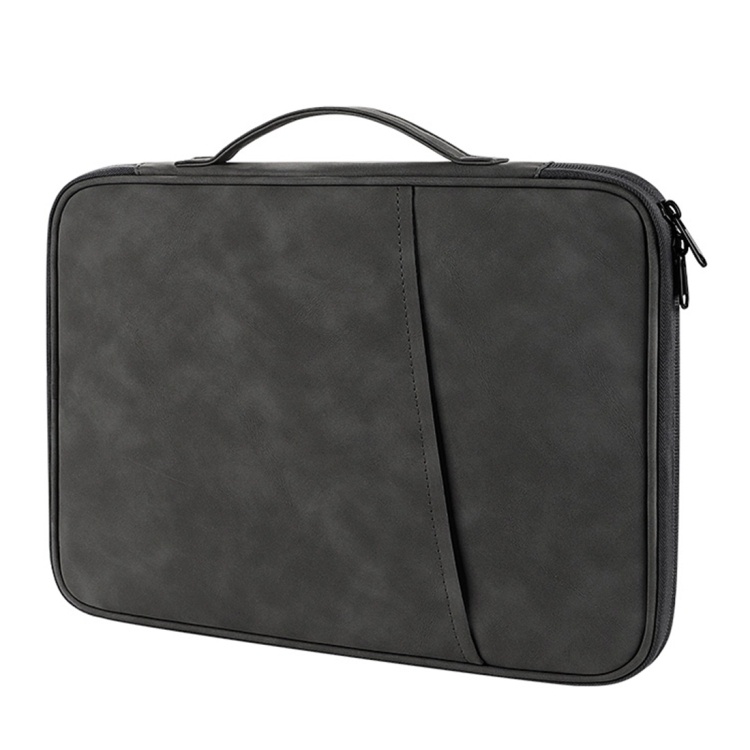
For 12.9-13 inch Laptop Portable Sheepskin Texture Leather Bag(Grey)
1. Thick fleece layer inside, shock absorption and buffer pressure 2. Internal compartment design, other items can be placed while placing the computer 3. Large capacity, can accommodate notebooks, power mice, mobile phones, tablet magazines, etc. 4. Portable design, easy to carry when going out 5. Fabric: leather
Brand: GarSupply
Category: Electronics > Electronics Accessories > Memory Accessories > Memory Cases